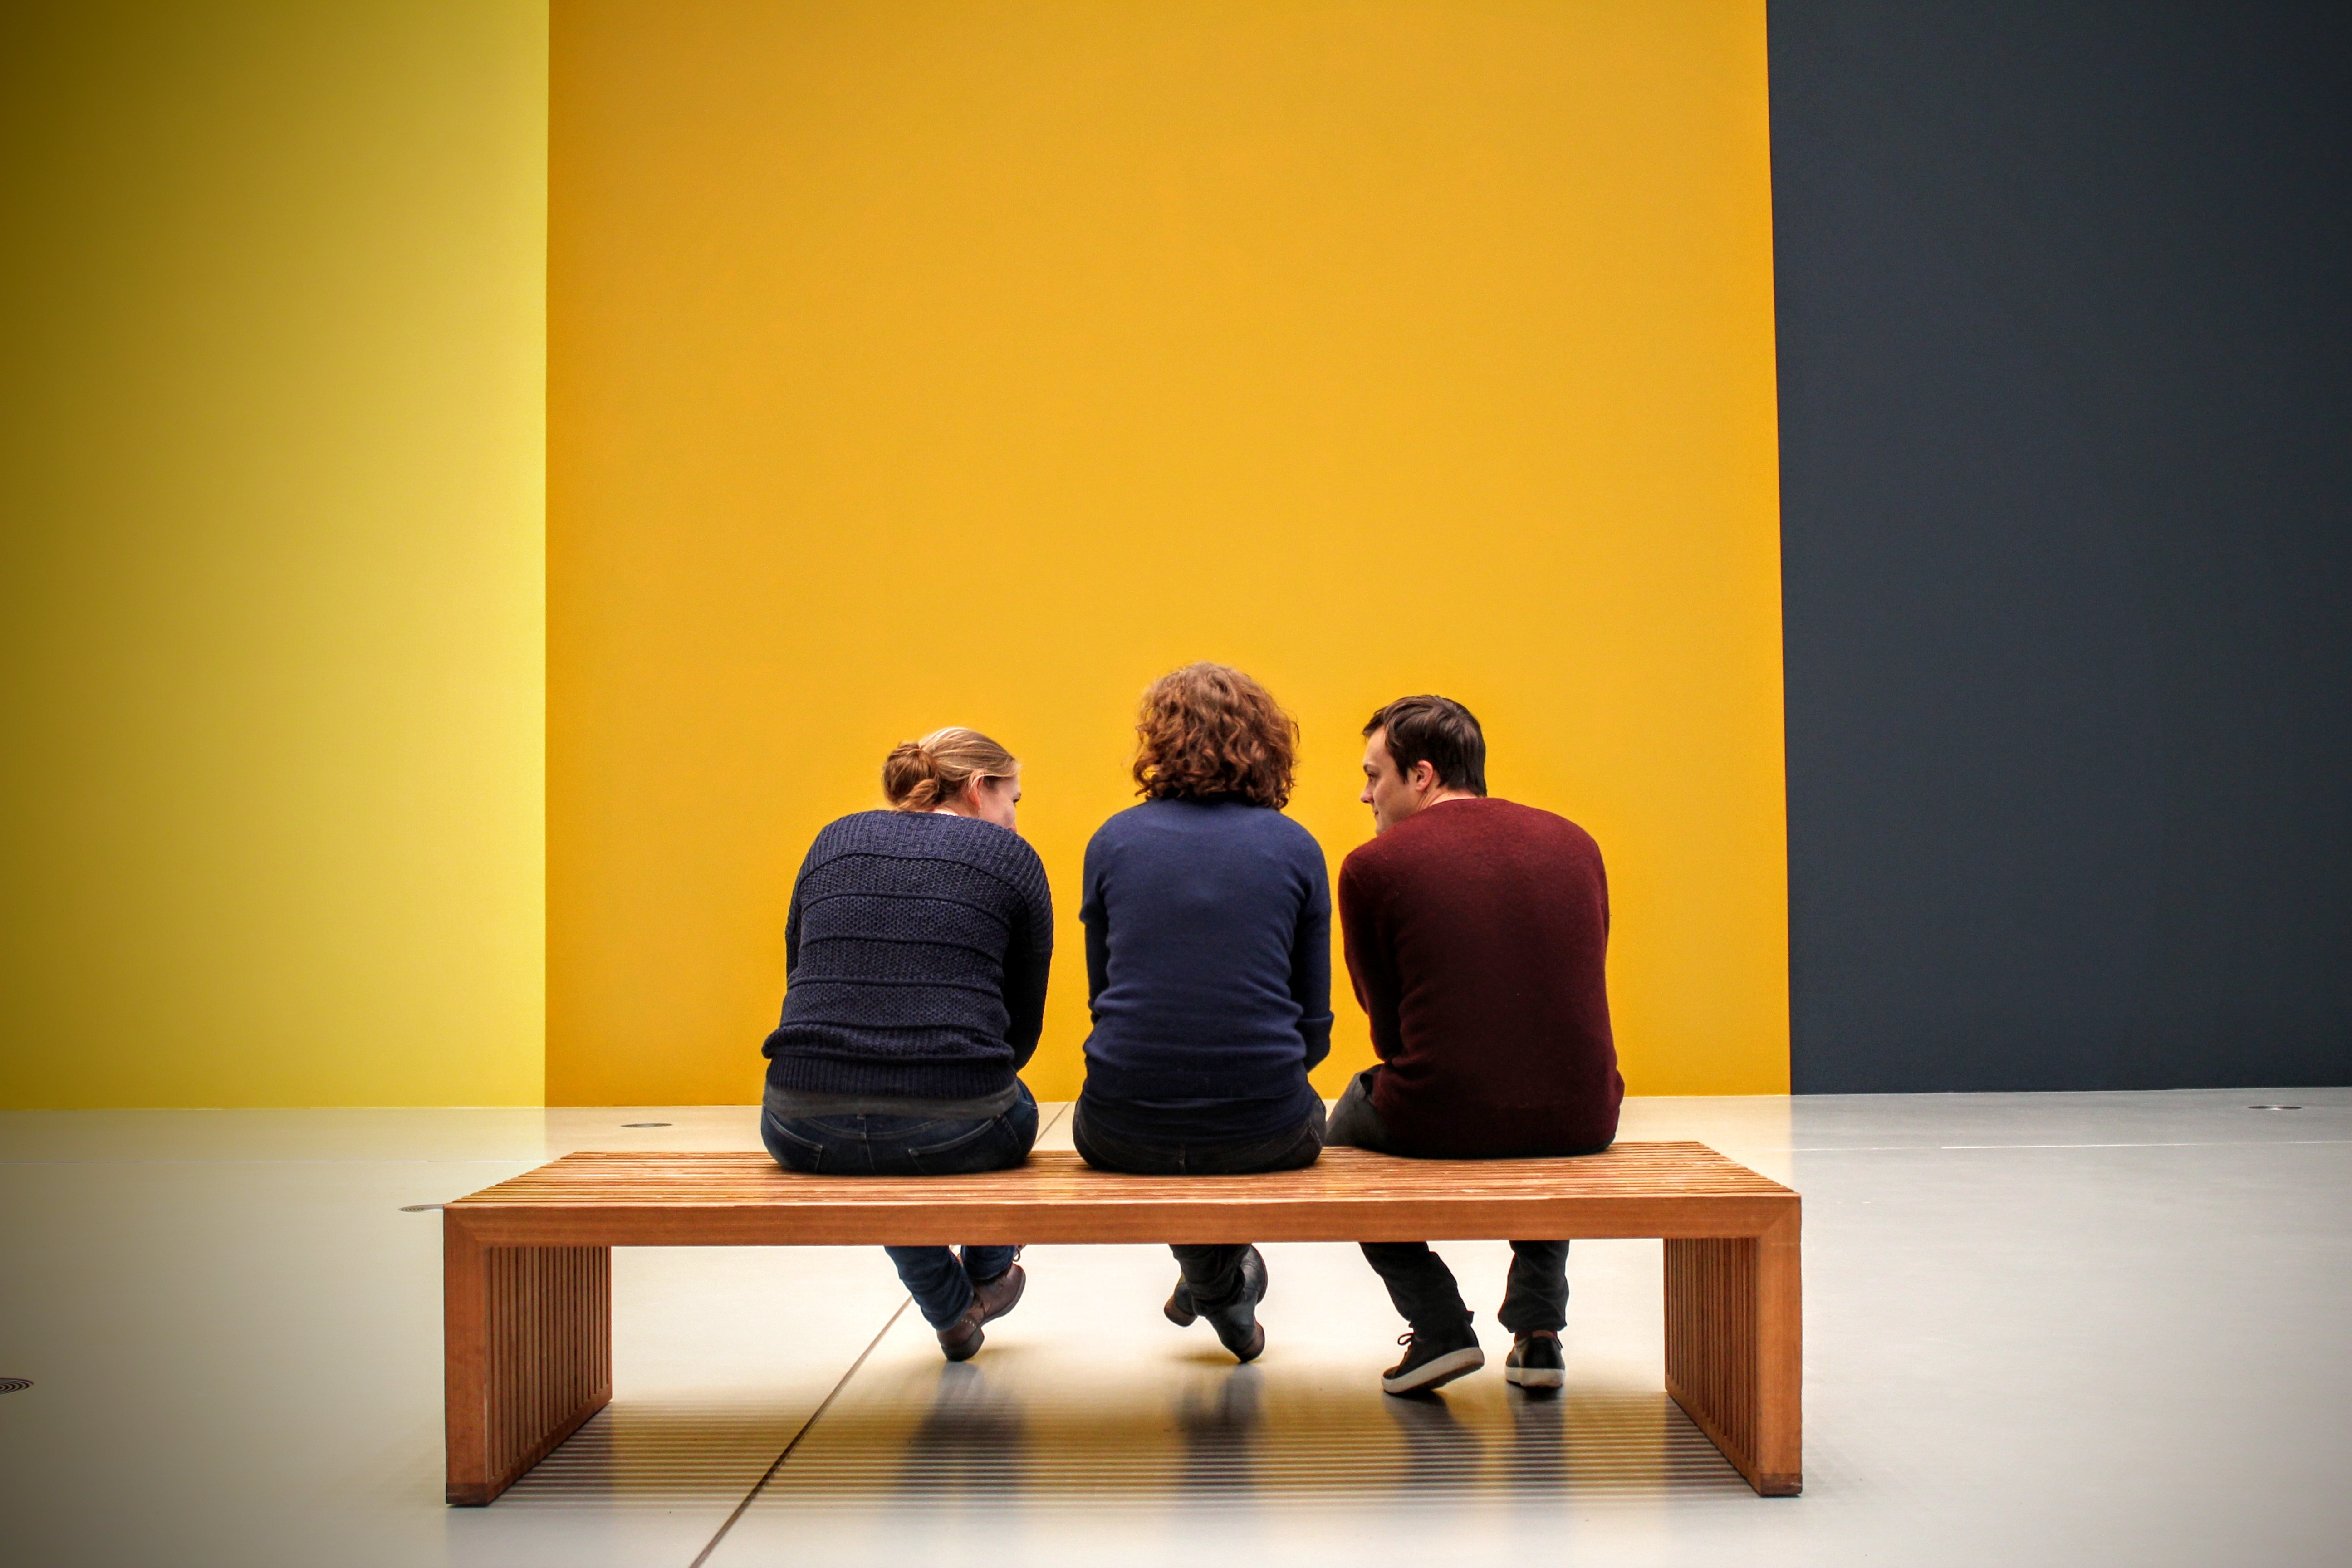
museum, sitting, furniture, conversation, art, gallery, see, exhibition, visitors, modern art, human positions